Saga Airlines

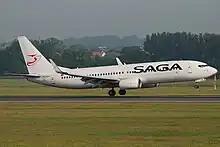
Former Saga Airlines Boeing 737-800

As of May 2013, Saga Airlines operated no aircraft as its last active Airbus A320 has been returned to its lessor.